The Amazing Race Vietnam 2016

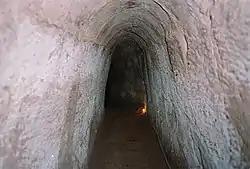
The first task of the penultimate leg took place at the Củ Chi Tunnels.

For their Speed Bump, Pha Lê & Hà Việt Dũng each had to place 10 metal nuts onto a chopstick, then both stack all 10 on top of each other without the stack falling over before they could continue racing.